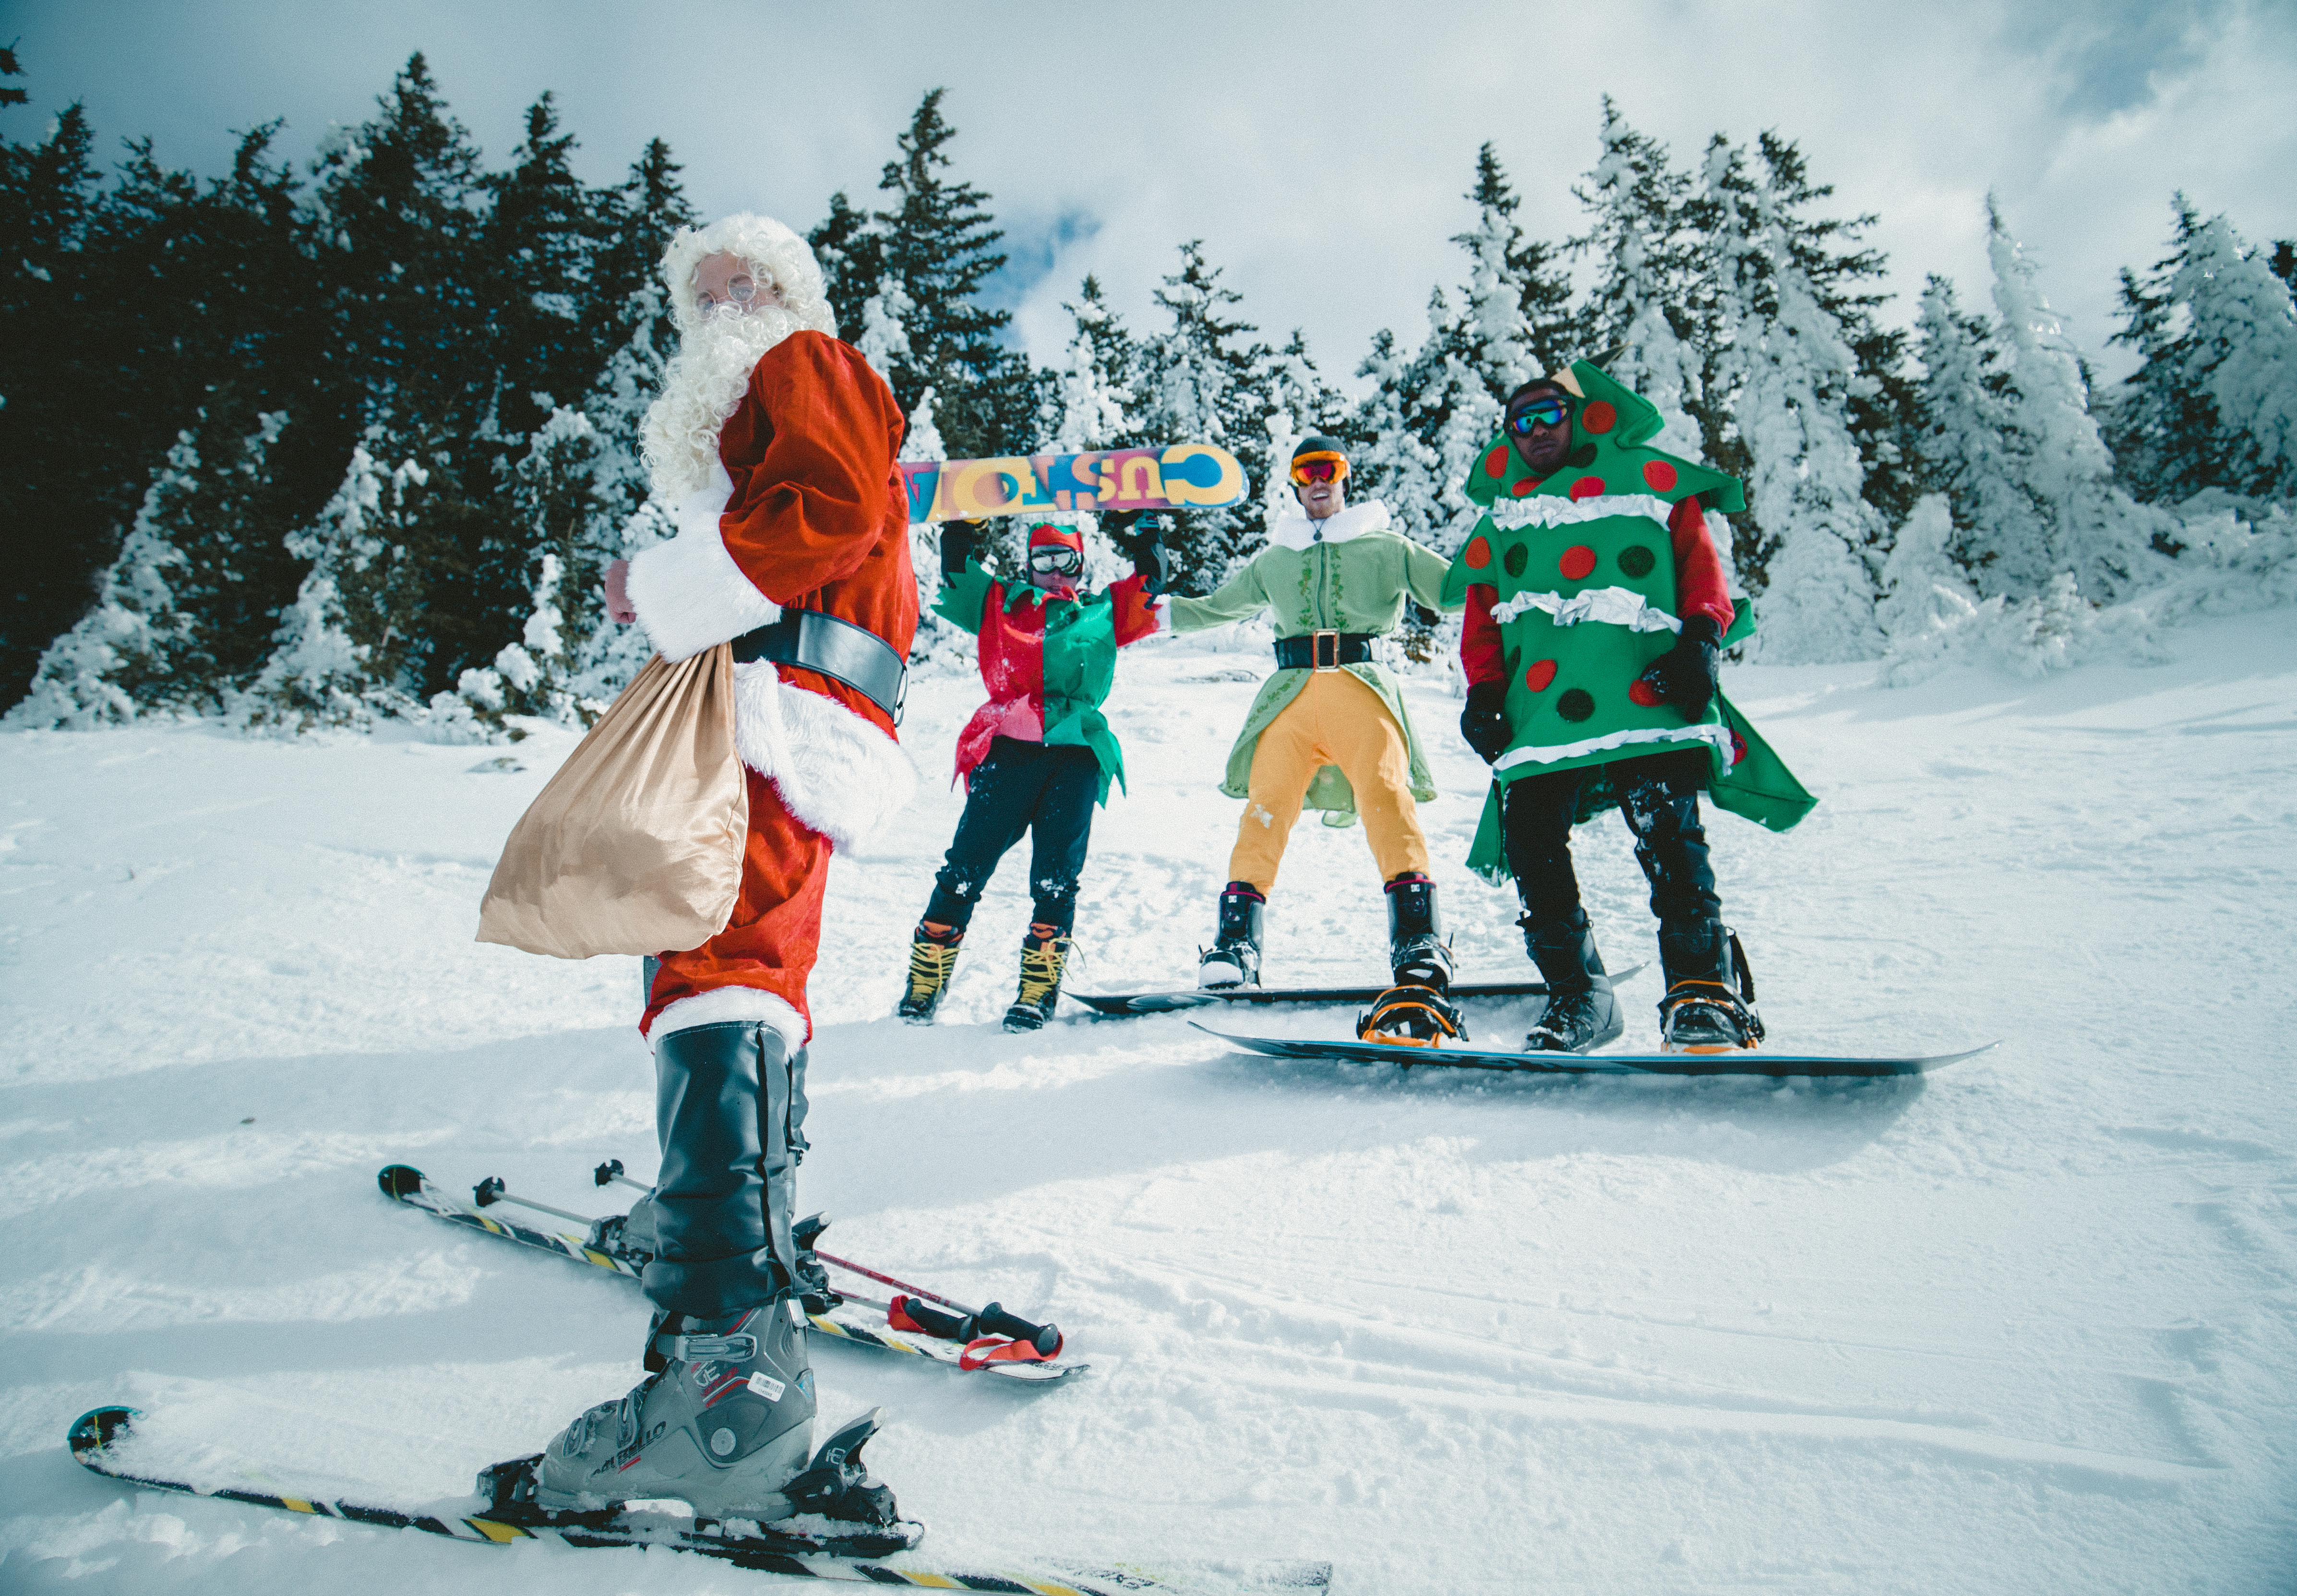
snow, winter, weather, snowboard, skiing, christmas, season, festive, santa, sports equipment, winter sport, father christmas, sports, downhill, ski, footwear, snowboarding, elf, nordic skiing, ski equipment, telemark skiing, ski cross